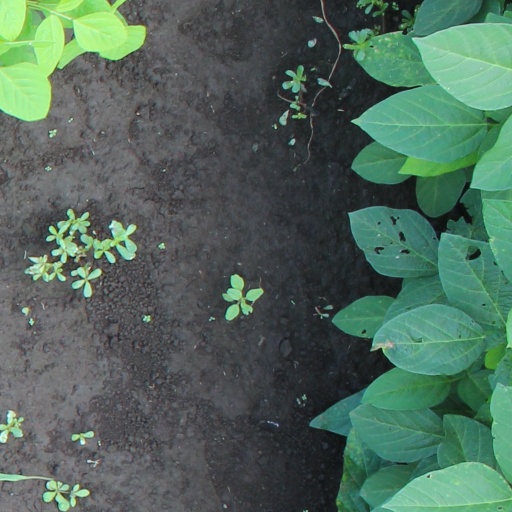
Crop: soybean